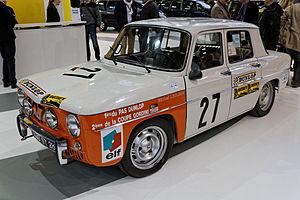
Michel Leclère, né le 18 mars 1946 à Mantes-la-Jolie est un pilote de course automobile qui a couru de 1968 à 1980. Il a notamment disputé huit Grands Prix de Formule 1 et gagné cinq courses de championnat d'Europe de Formule 2 qu'il a terminé en deuxième position en 1975.